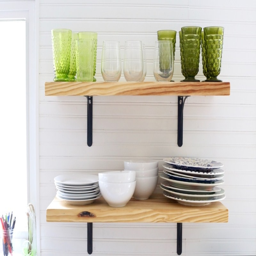
inspiration for a gorgeous mismatched table setting using different patterns of dishes